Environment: real
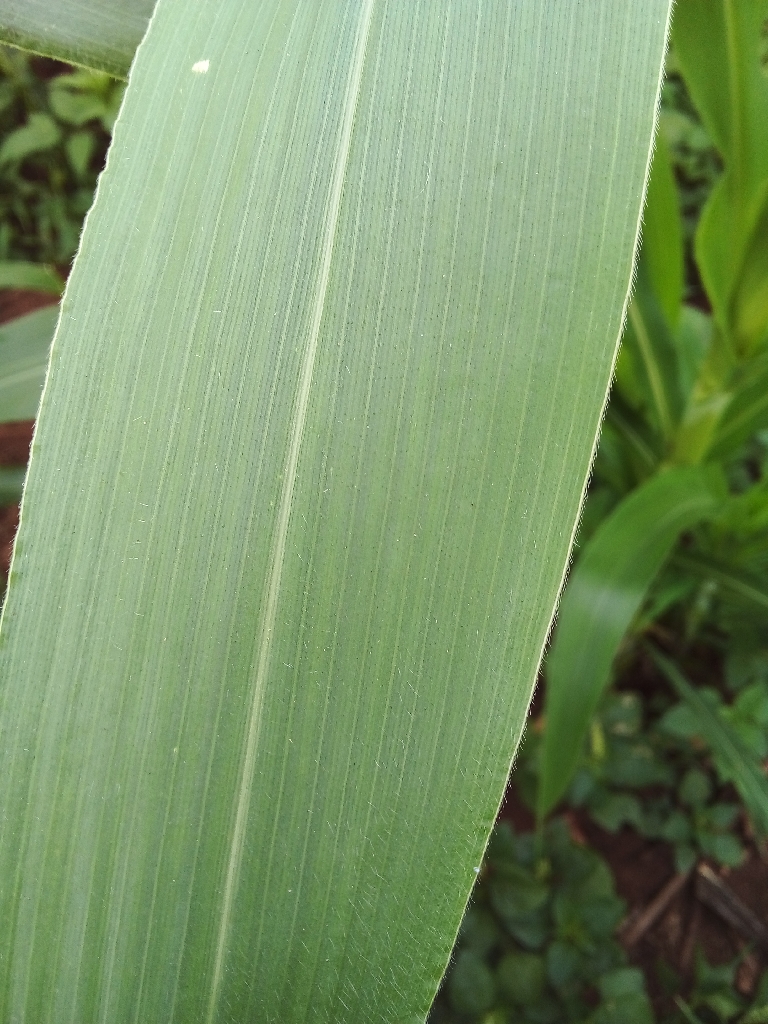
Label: healthy